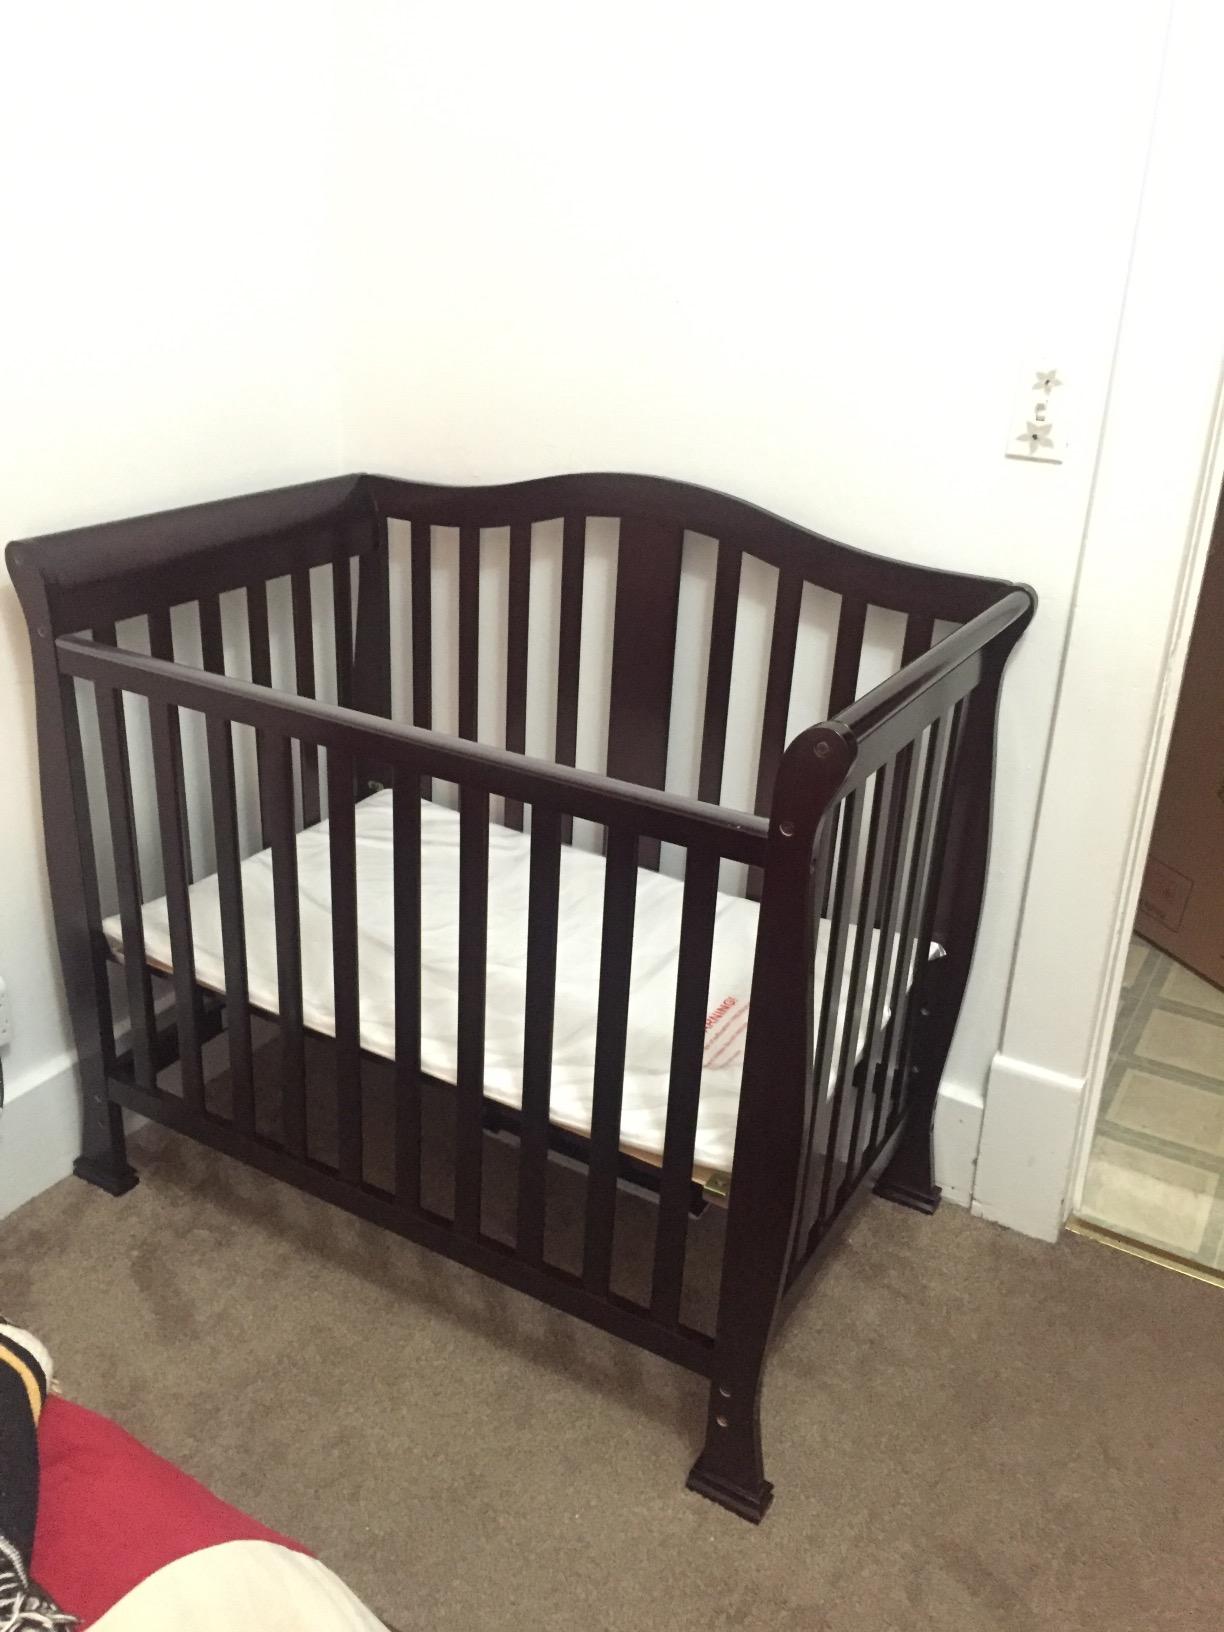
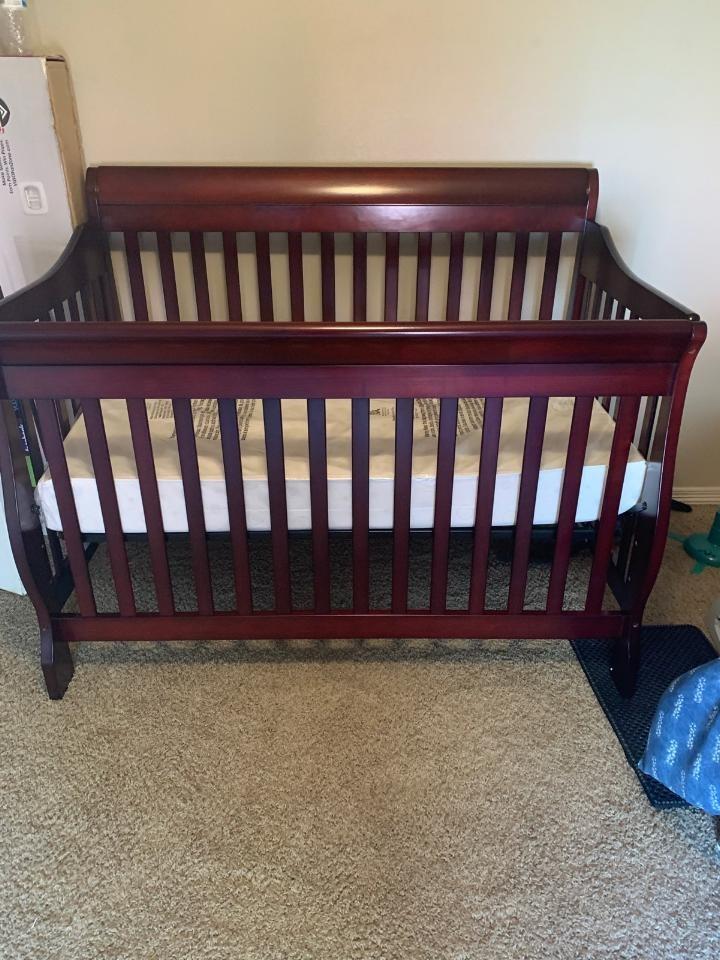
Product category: products_crib
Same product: no